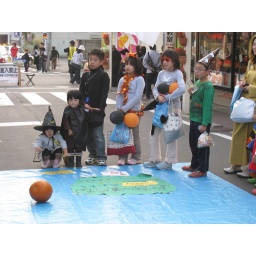
hhalloween in misawa on white pole road